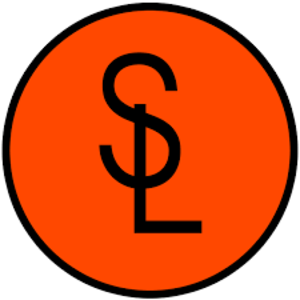
Ancien logo du stade Lavallois dans les années 20
Le Stade Lavallois Mayenne Football Club, appelé plus communément Stade Lavallois, est un club de football amateur français, fondé le 17 juillet 1902 à Laval.